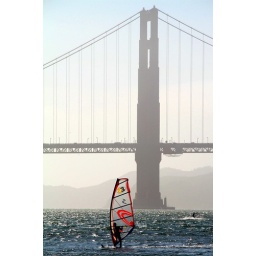
by the golden gate bridge